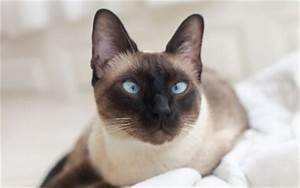
cat